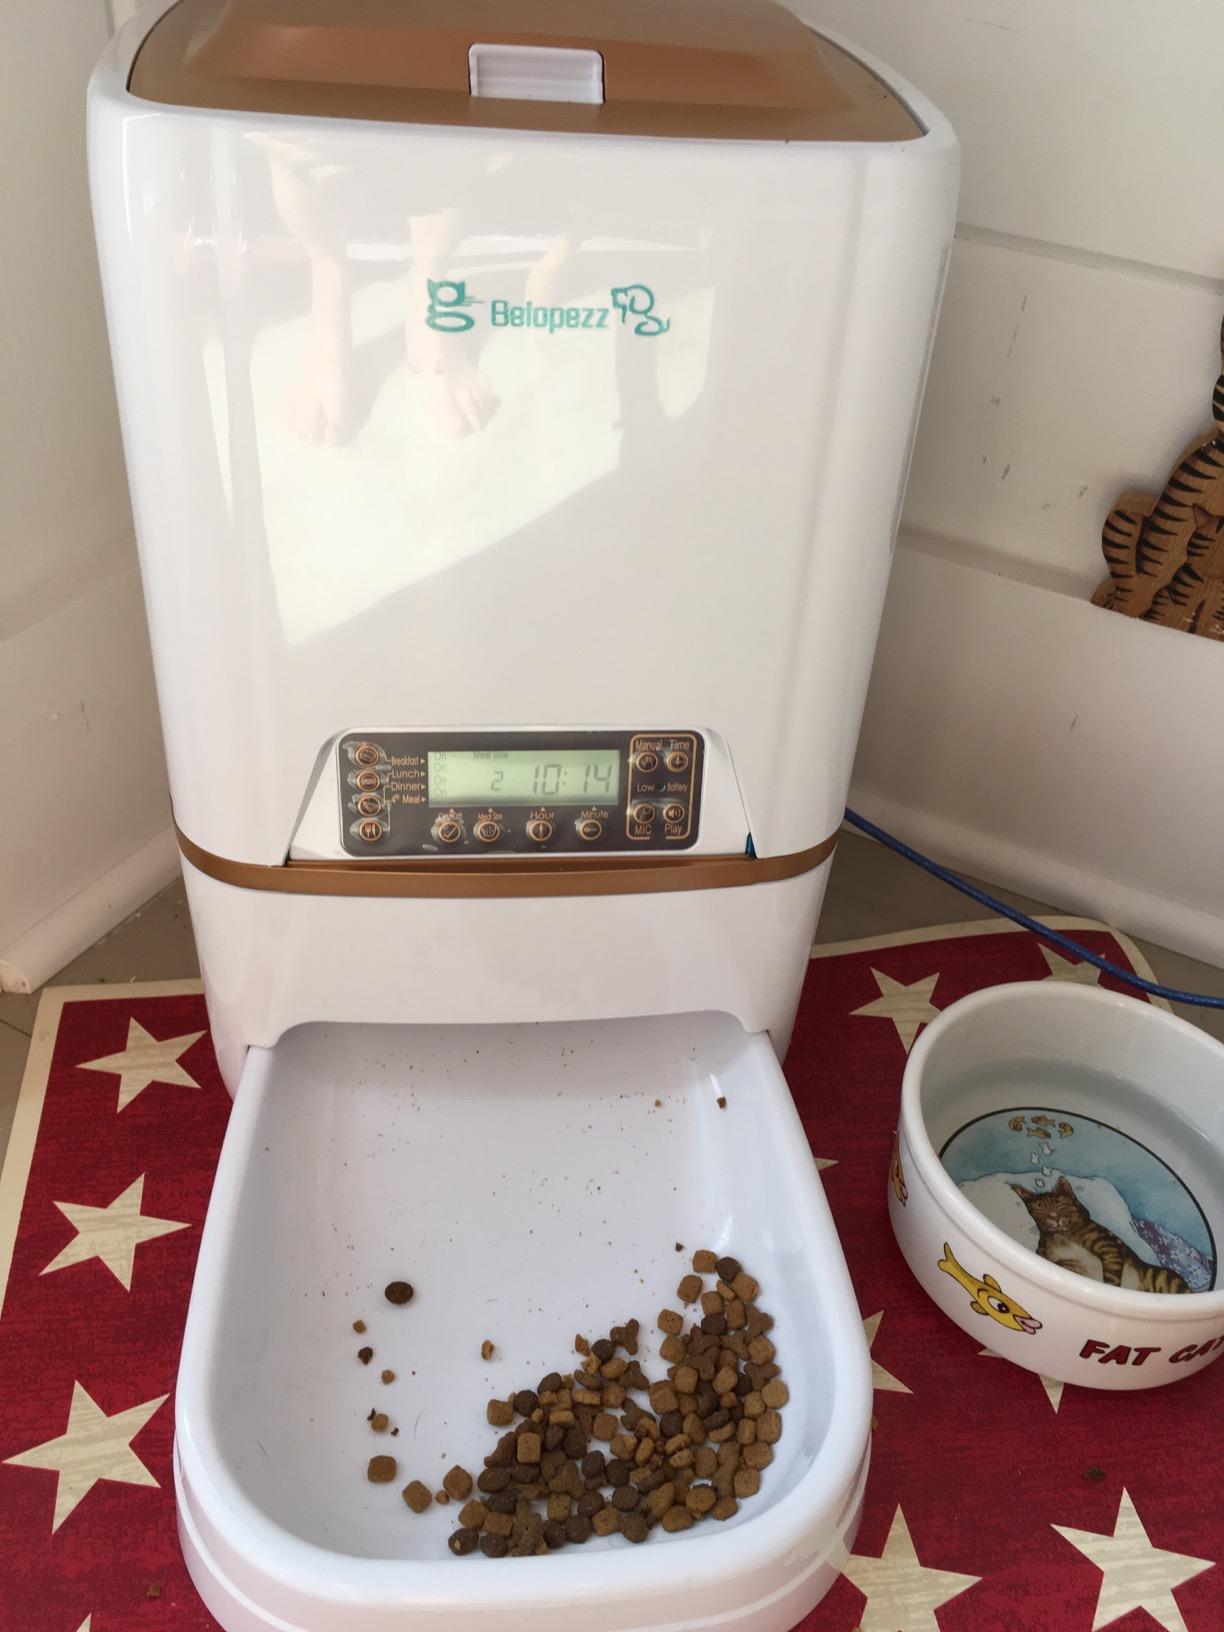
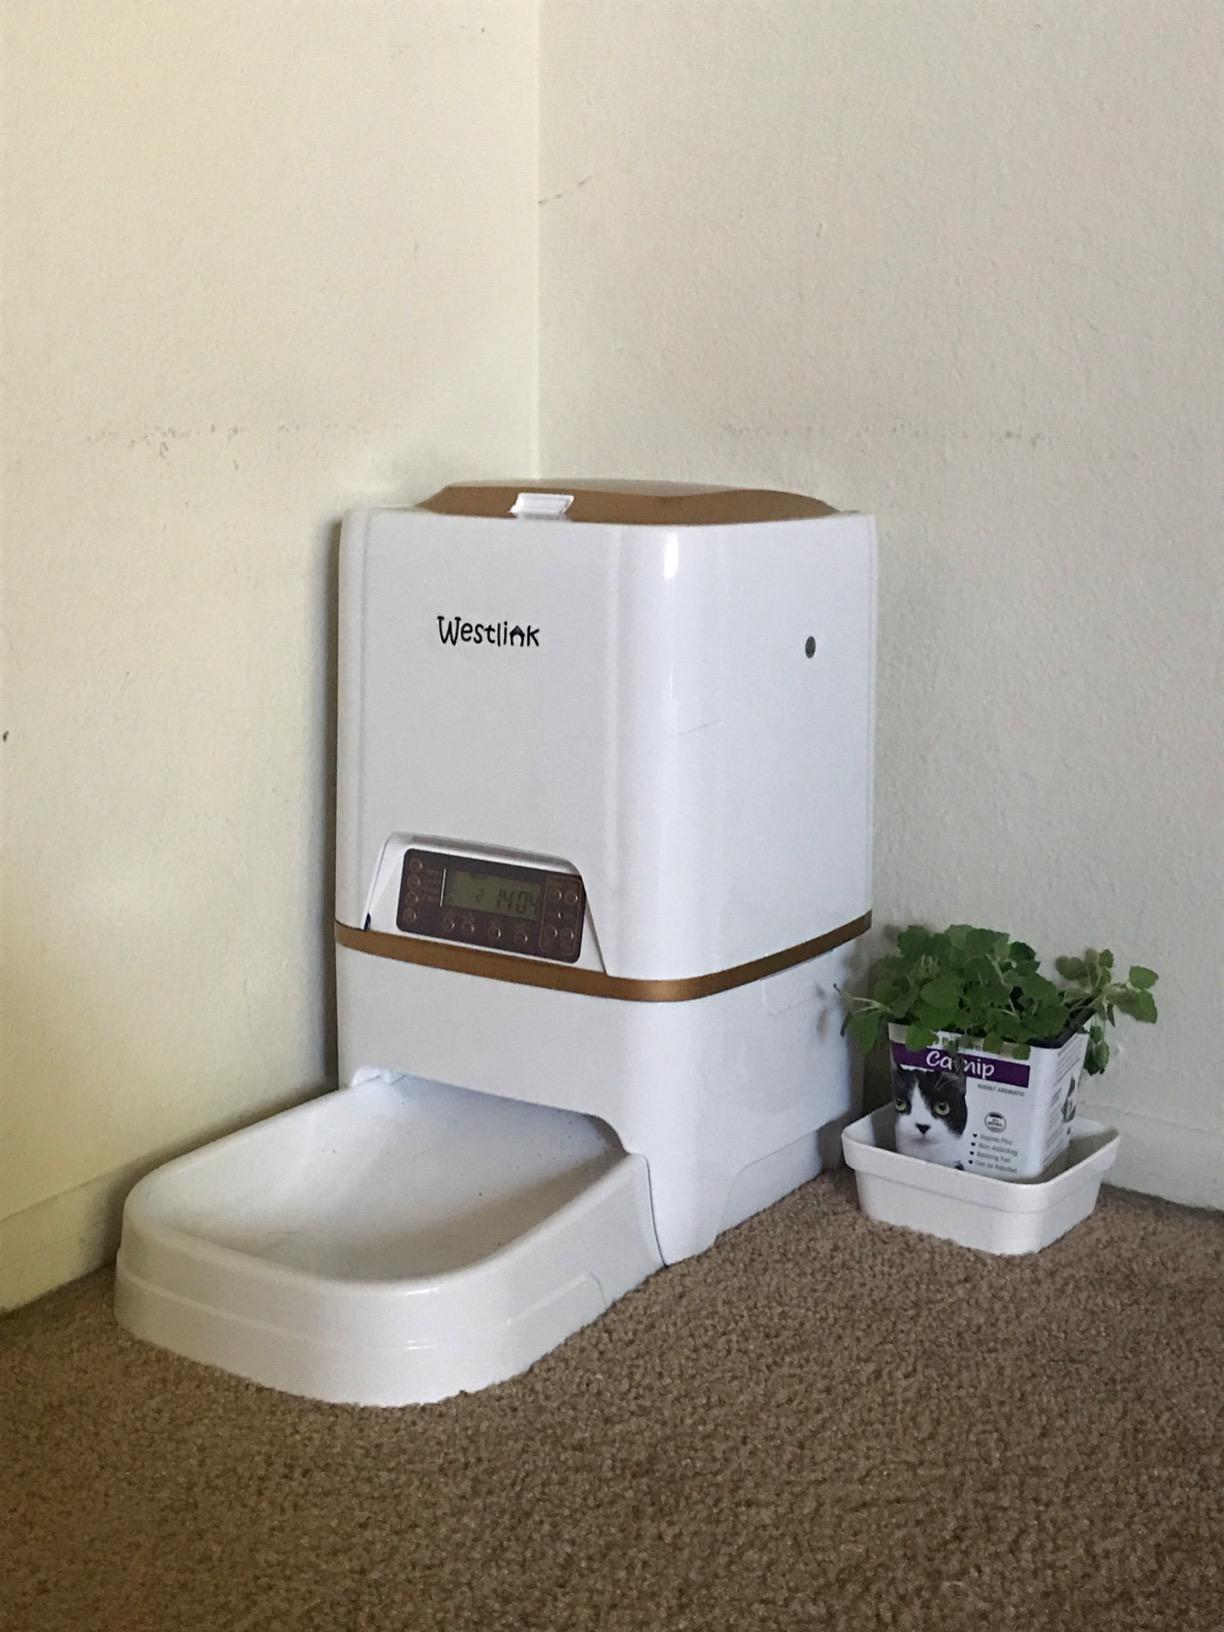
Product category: items_feeder
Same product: no